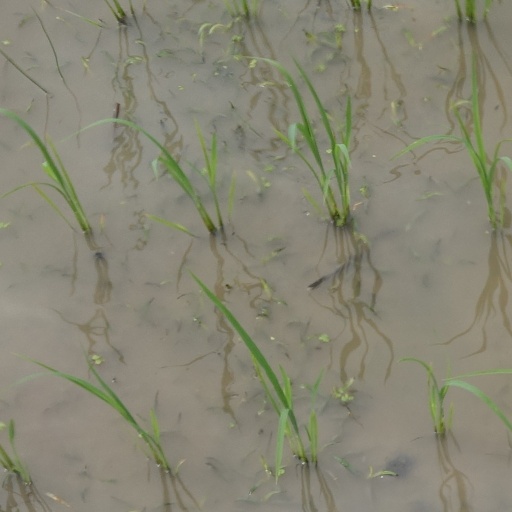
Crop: rice